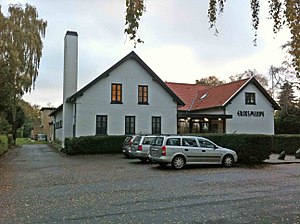
Eriksminde Efterskole
Eriksminde Efterskole
Eriksminde Efterskole
Eriksminde Efterskole på Bjerager Mark ved Bovlstrup nær Odder, blev oprettet som friskole i 1865. Den nuværende beliggenhed fik den i 1906, hvor der blev oprettet efterskole. Efterskolearbejdet blev imidlertid indstillet omkring 1920. I 1956 blev efterskolen genåbnet som kostskole, hvilket den ikke havde været tidligere, og som sådan har den fungeret siden.